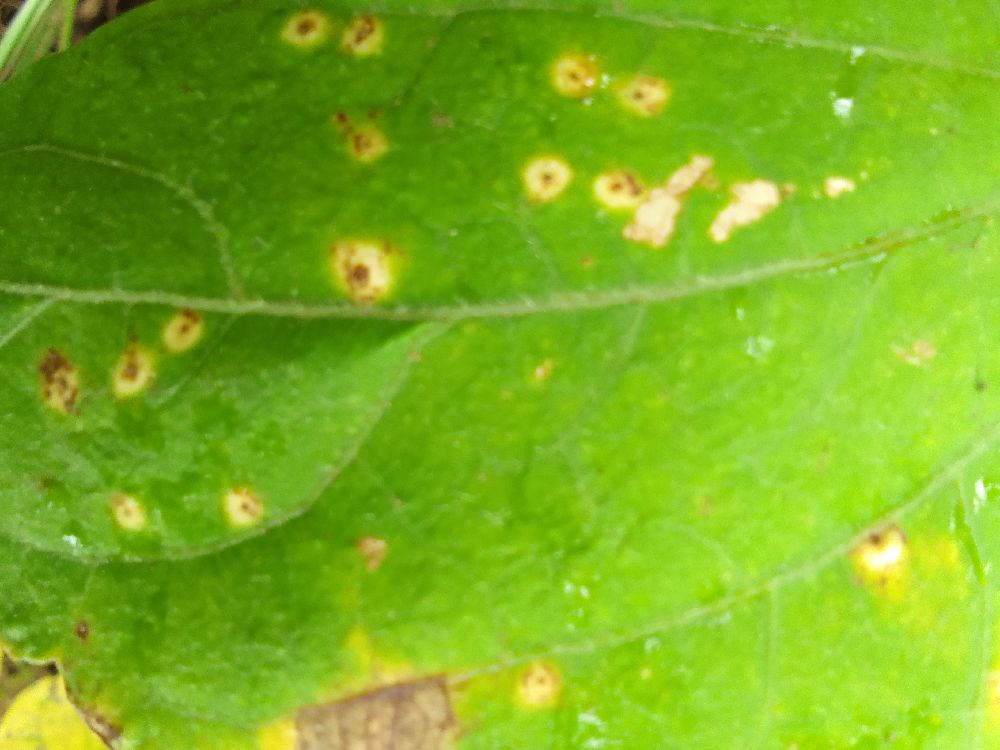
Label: rust